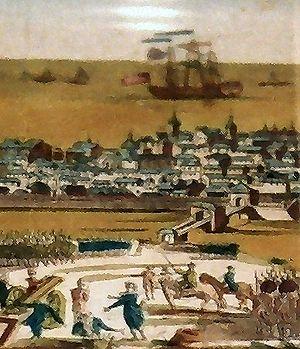
Le quartier Carabacel est un quartier de Nice situé directement au nord de la Vieille-Ville au-delà du Paillon, le torrent fluvial qui passe dans la ville.